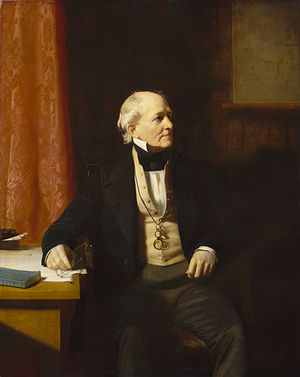
Francis Beaufort
Sir Francis Beaufort. Oliemaleri af Stephen Pearce 1855-56 (National Maritime Museum, Greenwich, London).
Sir Francis Beaufort var admiral og i 1805 ophavsmand til den opdeling af vindstyrke, der i dag kaldes Beaufort-skalaen.